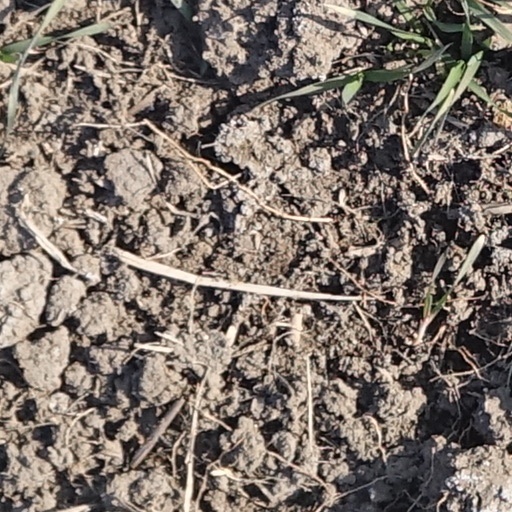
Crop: wheat